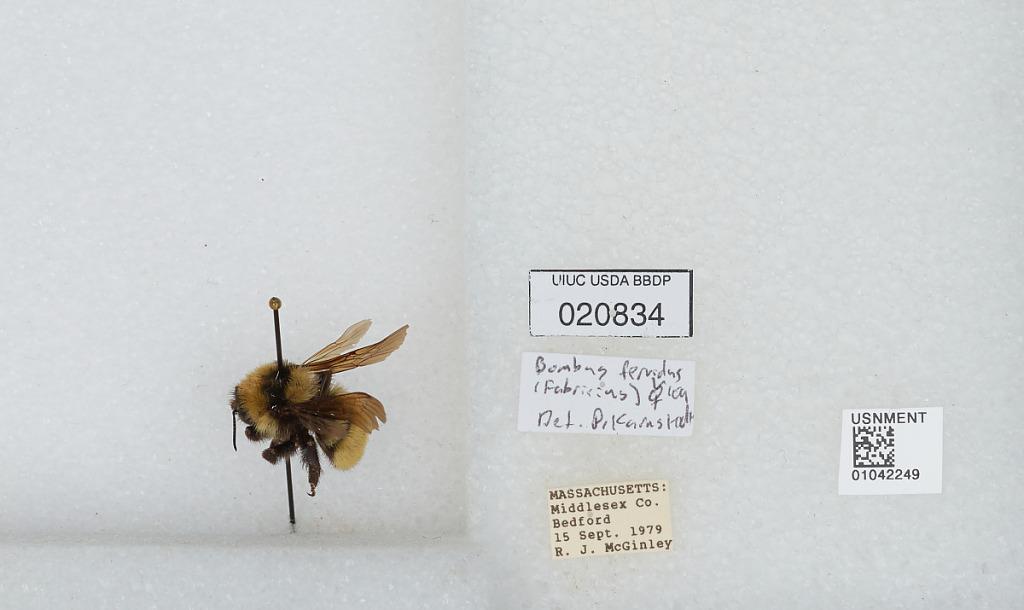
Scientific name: Bombus sp.
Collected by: R. McGinley
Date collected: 1979-9-15
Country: United States
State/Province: Massachusetts
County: Middlesex
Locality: Bedford
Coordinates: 42.4906, -71.2762
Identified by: Karnstedt, P.